E-SCREEN

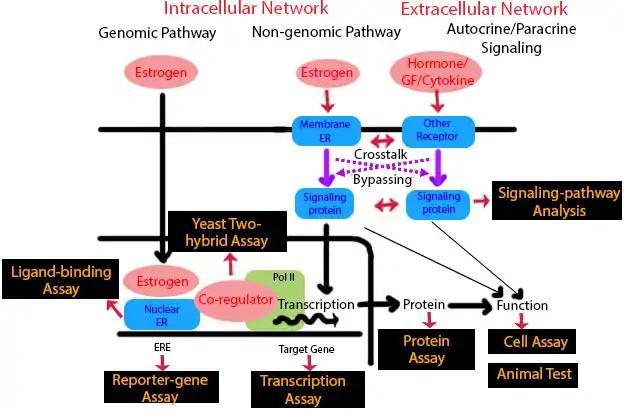
Estrogenic endocrine disruptors: Molecular mechanisms of action "Signaling pathways, crosstalk and autocrine/paracrine/homeostatic signaling networks of estrogenic chemicals."

Several reports suggest that xenoestrogens are clinically significant because they can mimic the effects of endogenous estrogen and directly or indirectly have been implicated in precocious puberty and other disorders of the reproductive system in wildlife and humans.